Incense

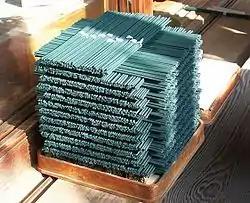
Stacks of incense at a temple in Japan

The use of incense in Christianity is inspired by passages in the Bible; its use in prayer and worship carries with it a Christian symbolism. Incense is used in Christian churches, including the Roman Catholic, Eastern Orthodox, Assyrian Church of the East, Oriental Orthodox, Lutheran and Old Catholic denominations, as well as in some Methodist, Continental Reformed, Presbyterian, and Anglican churches. A thurible is used to hold the burning incense. Each thurible consists of a censer section, chains to hold and swing it, a perforated lid, and a crucible in which burning charcoal is placed. The incense is placed directly upon the charcoal, where it melts to produce a sweet smelling smoke. This may be done several times during the religious service as the incense burns quite quickly. The thurible is swung by its chains to fan the charcoal, to produce copious smoke, and to distribute the smoke.